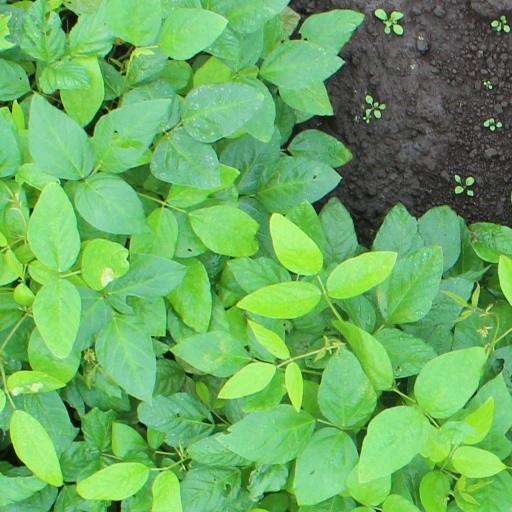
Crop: soybean